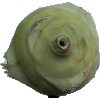
Label: Kohlrabi 1